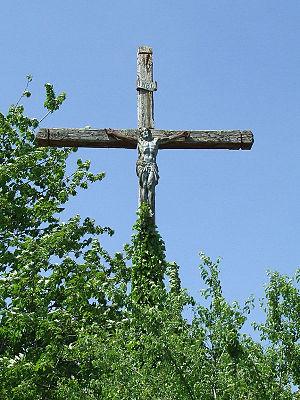
Calvaire de mission en bois à Étais-la-Sauvin (sortie village direction Entrains-sur-Nohain)
Étais-la-Sauvin est une commune française située dans le département de l'Yonne en Bourgogne-Franche-Comté. Elle bénéficie d'un climat équilibré entre humidité et fraîcheur de la Puisaye proche du val de Loire et air chaud et humide venant du sud du Morvan d'altitude.